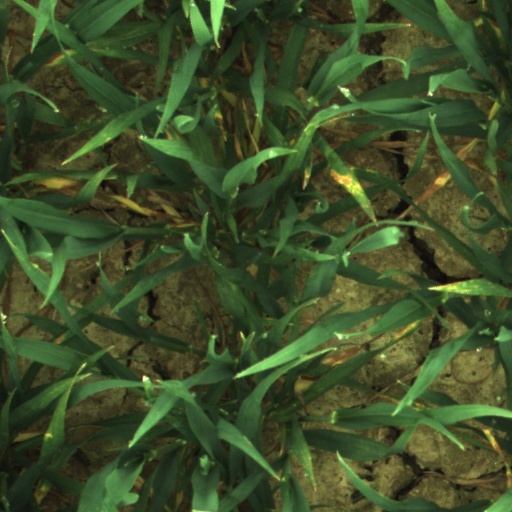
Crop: wheat